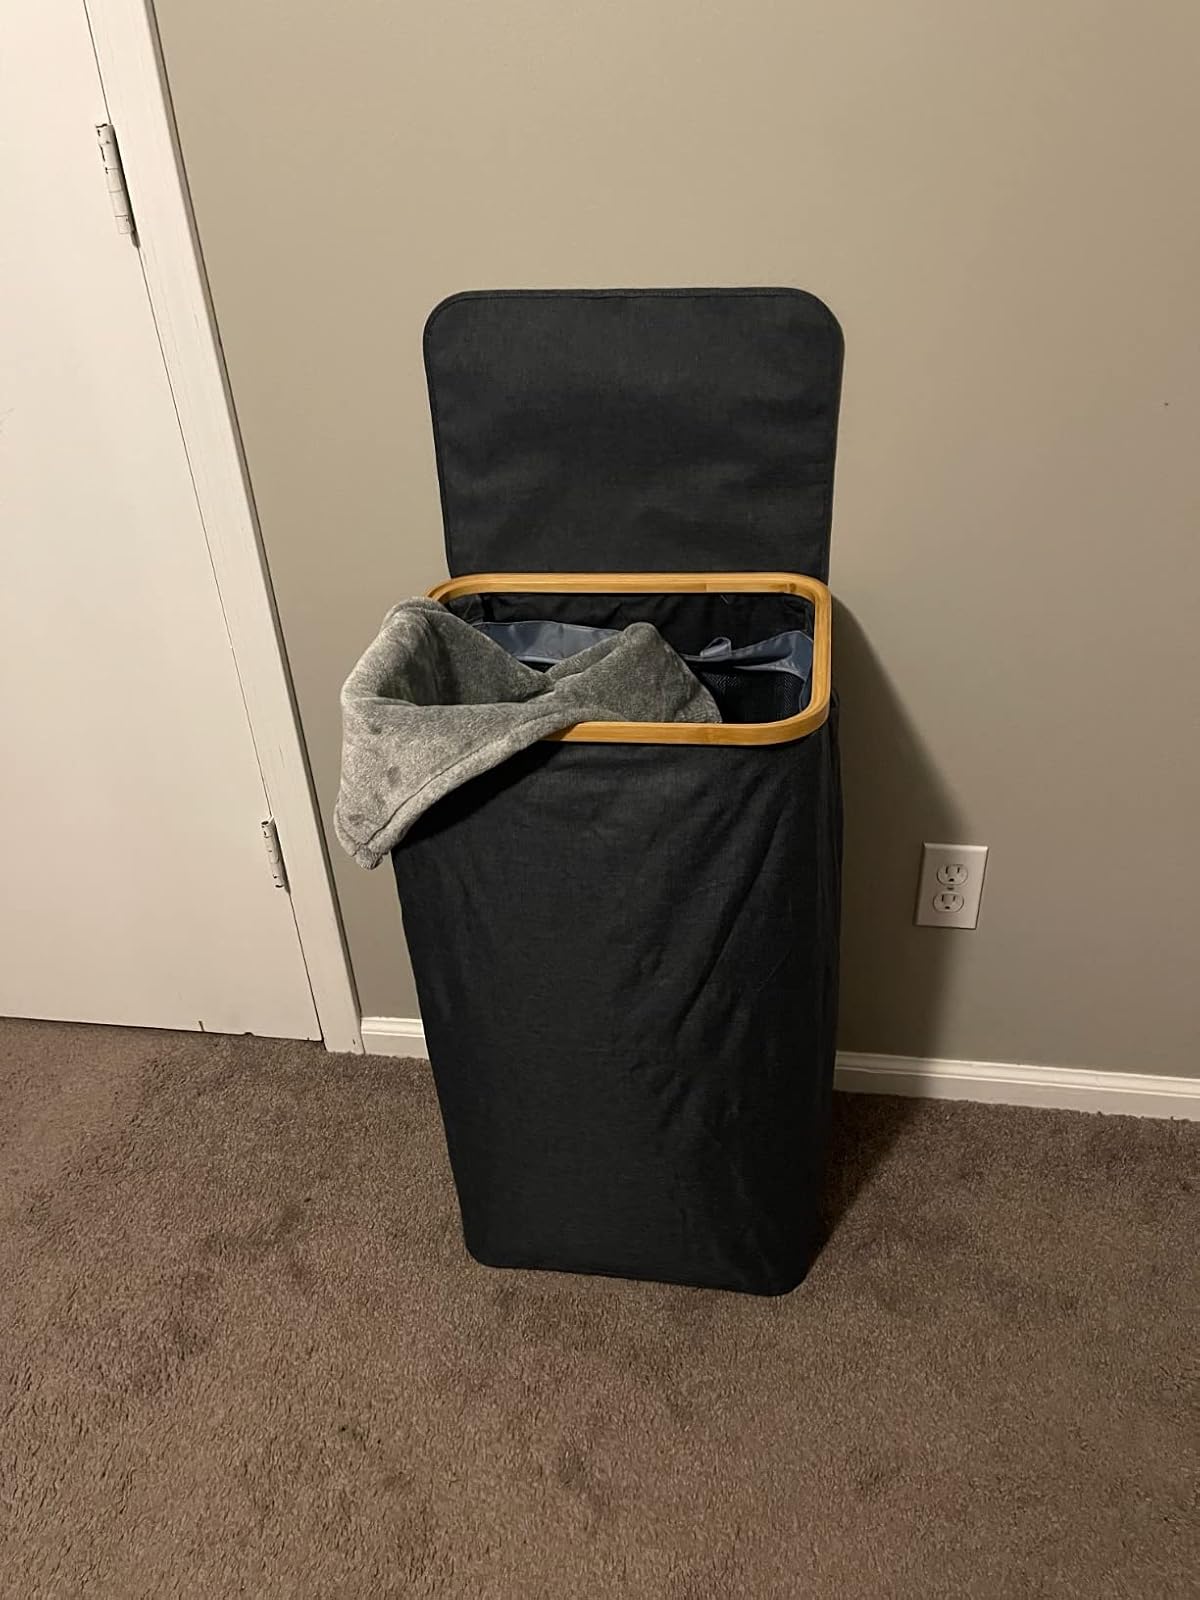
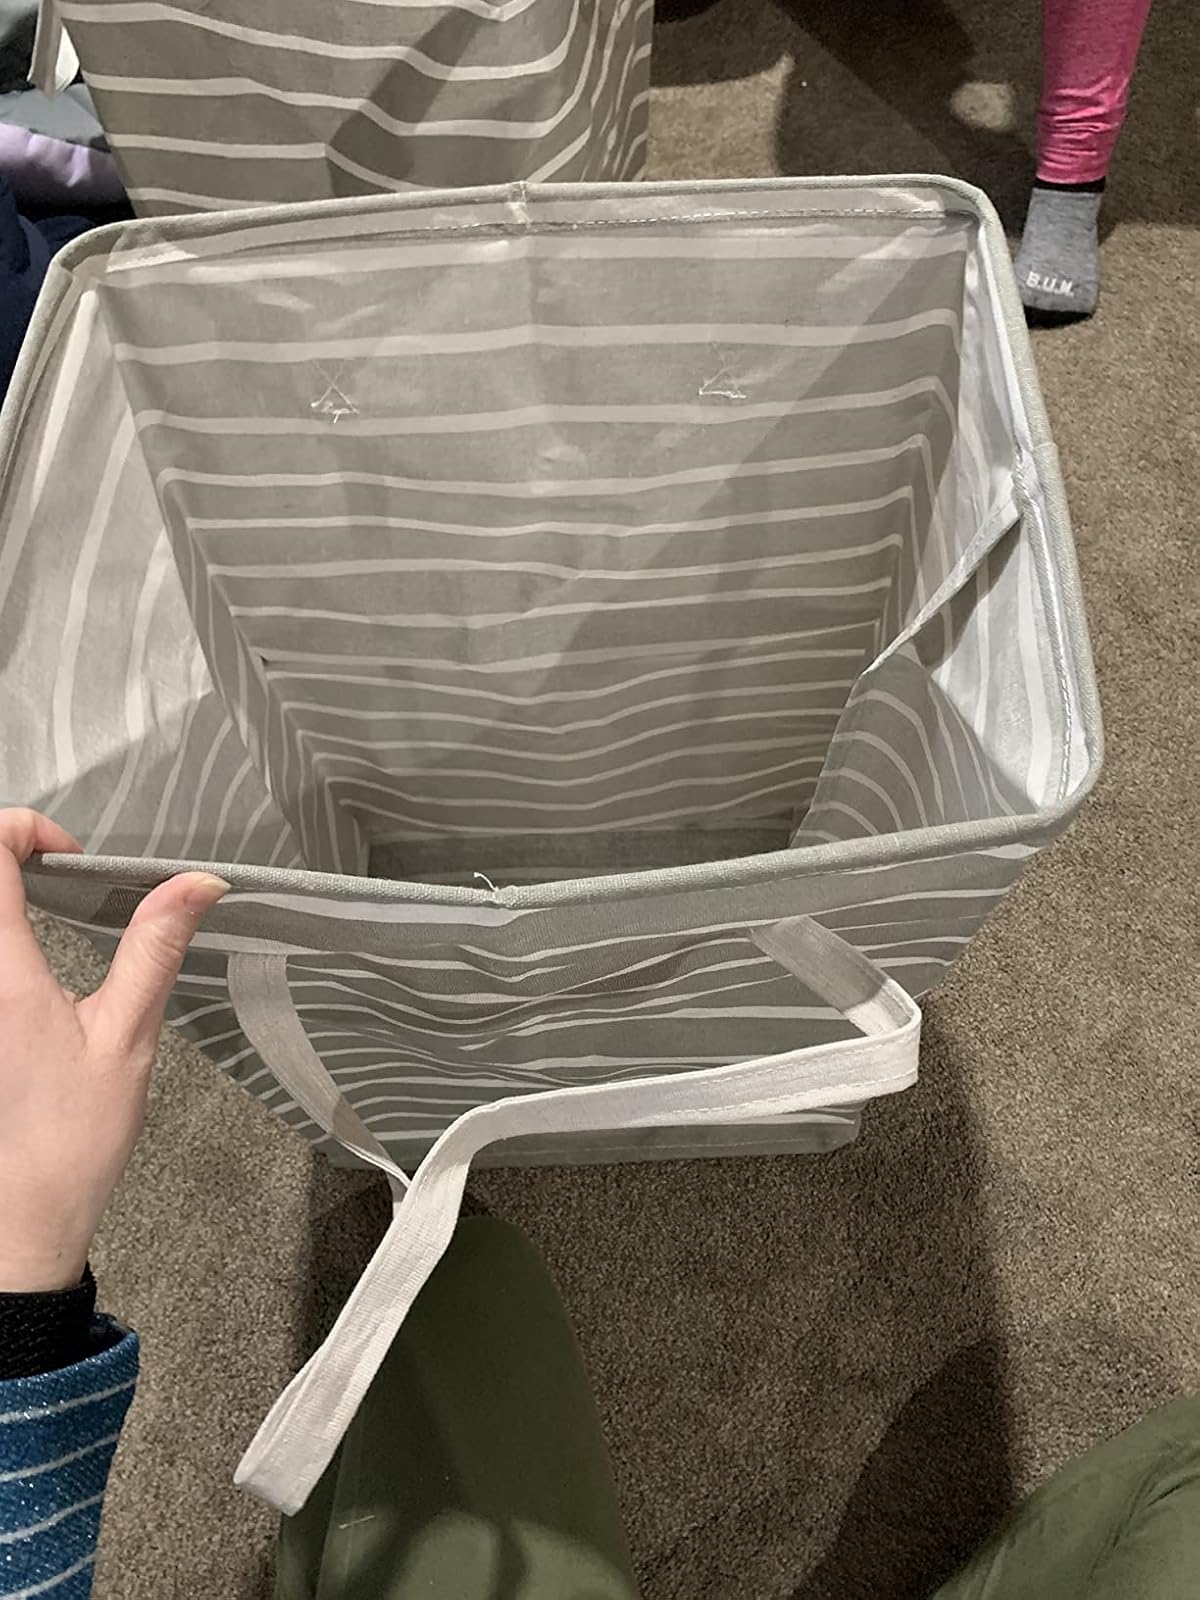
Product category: items_hamper
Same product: no